Queensland Cultural Centre

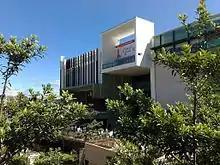
State Library of Queensland, 2008

The Cremorne Theatre, a flexible space with six configurations and a seating capacity of 200–300, is an apartment-floor auditorium with movable folding rows of seats, movable modular stage elements, an upper wraparound balcony with removable balustrade, lighting bridges, overhead props and lighting grids, and control rooms. The interior design reflects the basic functional aspect of the space: wood flooring, white plasterboard walls and ceilings, padded seating, and dark acoustic curtains on the walls.